Man-portable anti-tank systems

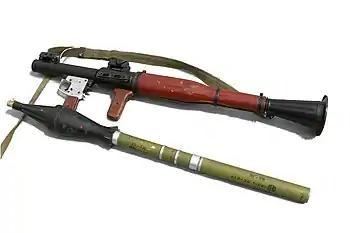
RPG-7 rocket launcher with shaped charge rocket.

One of the more common projectile types in MPAT-systems are rocket projectiles, commonly referred to as rocket-propelled grenades, a backronym originating from the Russian acronym "RPG", a name used for more than just rocket firing weapons. Rocket firing MPATS are conventionally called "rocket launchers" (alternatively "man-portable rocket launchers" when distinguishing them from vehicle ordnance) and are typically recoilless shoulder-launched systems firing high-explosive anti-tank rockets. These rockets typically consist of a high-explosive anti-tank warhead affixed to a rocket motor outfitted with areal stabilization-fins, typically folding fins.